List of birds of Ireland

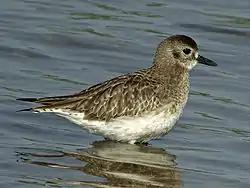
Black-bellied plovers breed in Arctic regions.

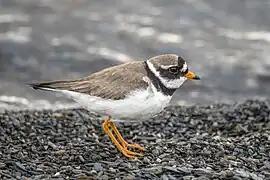
Common ringed plover, winters in coastal areas south to Africa.

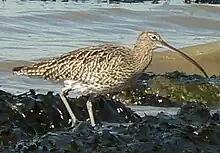
Eurasian curlew, widespread breeder with larger numbers in winter.

The family Charadriidae includes the plovers, dotterels, and lapwings. They are small to medium-sized birds with compact bodies, short thick necks, and long, usually pointed, wings. They are found in open country worldwide, mostly in habitats near water.